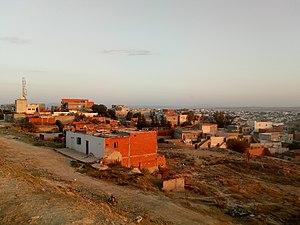
Jbal Lahmar, un quartier populaire de Tunis.
Djebel Lahmar, signifiant « montagne rouge » en arabe, est un quartier localisé en banlieue de Tunis en Tunisie.